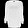
Label: Pullover